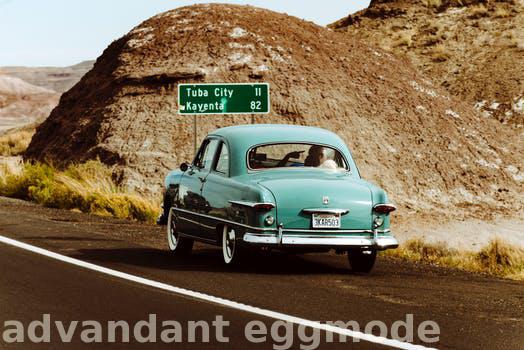
Label: Watermark